Kurdish population of Nashville

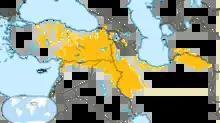
Distribution of Kurdish People in the Middle East

The Kurdish portion of Iraq is oil-rich and much of the strife between the Iraqis and Kurds has been regarding this issue. This reached its epoch during Saddam Hussein's reign in the 1980s who started the "anfal" campaign. Iraq began this campaign to stop the Iraqi Kurds from aiding Iran in a war between the countries. This, however, changed into a genocide which killed 50,000–100,000 Kurds. During this genocide, 3,000 to 4,000 Kurdish towns were destroyed, and 1.5 million Kurds were displaced. The American-led Gulf War restored peace to the Kurds after Resolution 688 of the UN established a no-fly zone. Moreover, the Gulf War, as covered by Western media outlets such as CNN, led to the "Kurdish Question" becoming a global issue. While the coverage was originally focused on the Iraqi treatment of the Kurds, CNN covered Turkish military's treatment as well which was negatively received.